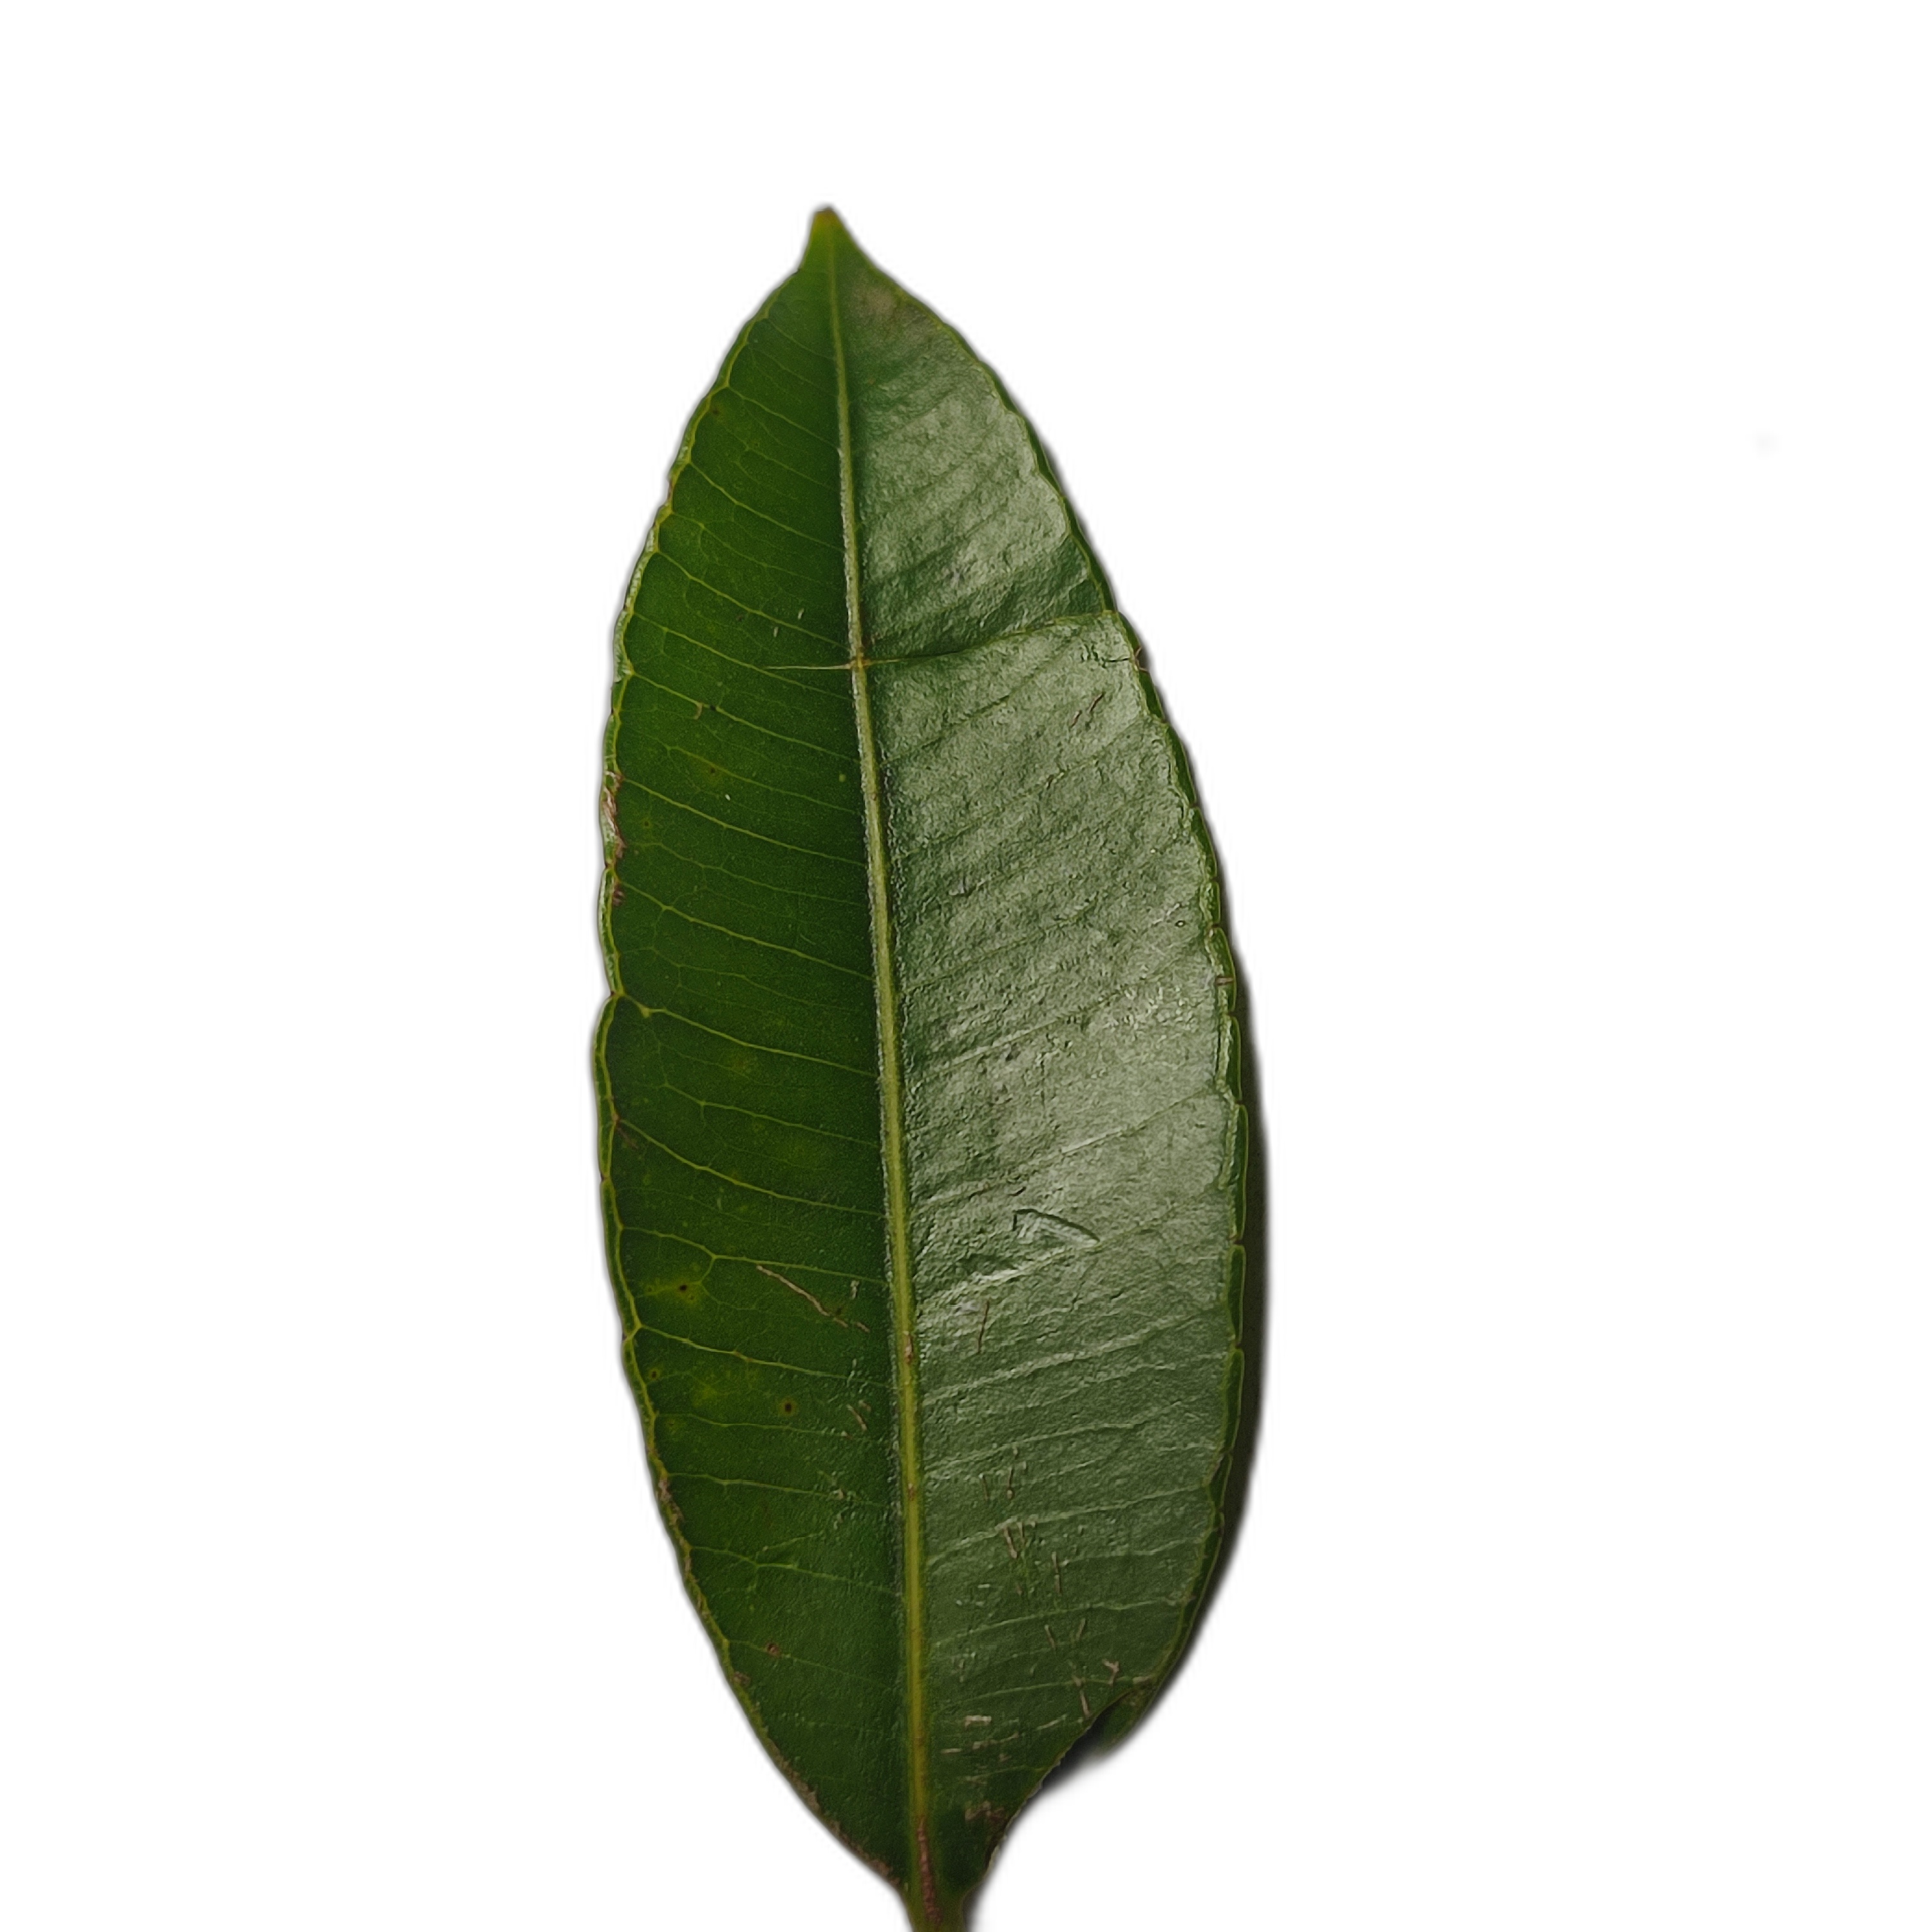
Label: healthy